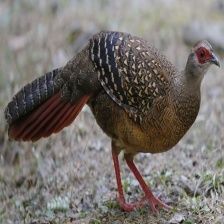
Species: SWINHOES PHEASANT
Scientific name: LOPHURA SWINHOII